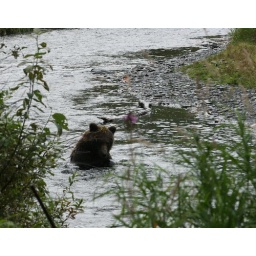
A brown bear fishes patiently up and down the Russian River on the Kenai Penninsula in Alaska.